Khalid ibn al-Walid

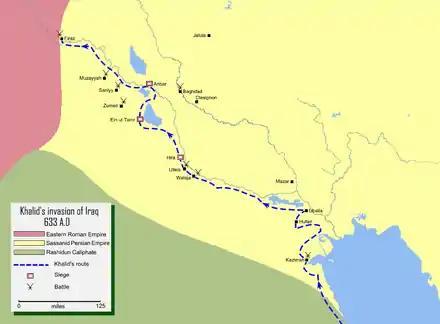
Map detailing Khalid's campaigns in Sasanian Iraq (lower Mesopotamia), based on the general outlines of the Islamic tradition

With the Yamama pacified, Khalid marched northward toward Sasanian territory in Iraq (lower Mesopotamia). He reorganized his army, possibly because the bulk of the Muhajirun may have withdrawn to Medina. According to the historian Khalil Athamina, the remnants of Khalid's army consisted of nomadic Arabs from Medina's environs whose chiefs were appointed to replace the vacant command posts left by the ('companions' of Muhammad). The historian Fred Donner holds that the Muhajirun and the Ansar still formed the core of his army, along with a large proportion of nomadic Arabs likely from the Muzayna, Tayy, Tamim, Asad and Ghatafan tribes. The commanders of the tribal contingents appointed by Khalid were Adi ibn Hatim of the Tayy and Asim ibn Amr of the Tamim. He arrived at the southern Iraqi frontier with about 1,000 warriors in the late spring or early summer of 633.